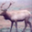
Label: deer